Literacy in Somalia

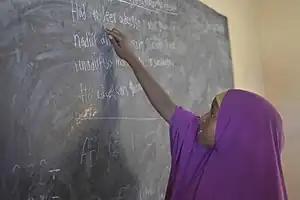
A girl reading from a chalkboard in Mogadishu

Somalia is a nation on the Horn of Africa with a population of approximately 18 million people. the country has an adult literacy rate of about 41%. There is a significant gender disparity in literacy rate, with 54% of men and only 22% of women being literate. According to USAID, the youth literacy rate is approximately 70%. The official languages of Somalia are Somali and Arabic, with English and Italian used as well.